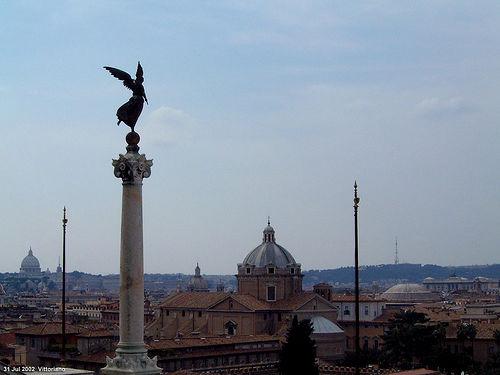
Weather: cloudy or overcast